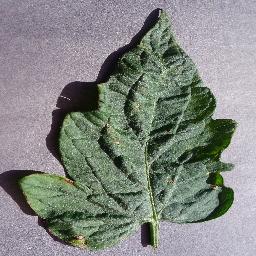
Label: Tomato___Target_Spot